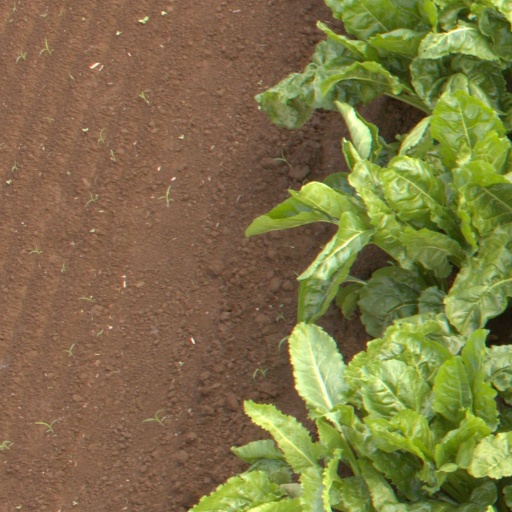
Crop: sugar beet